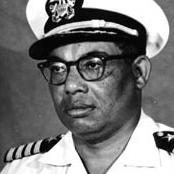
Age: 47